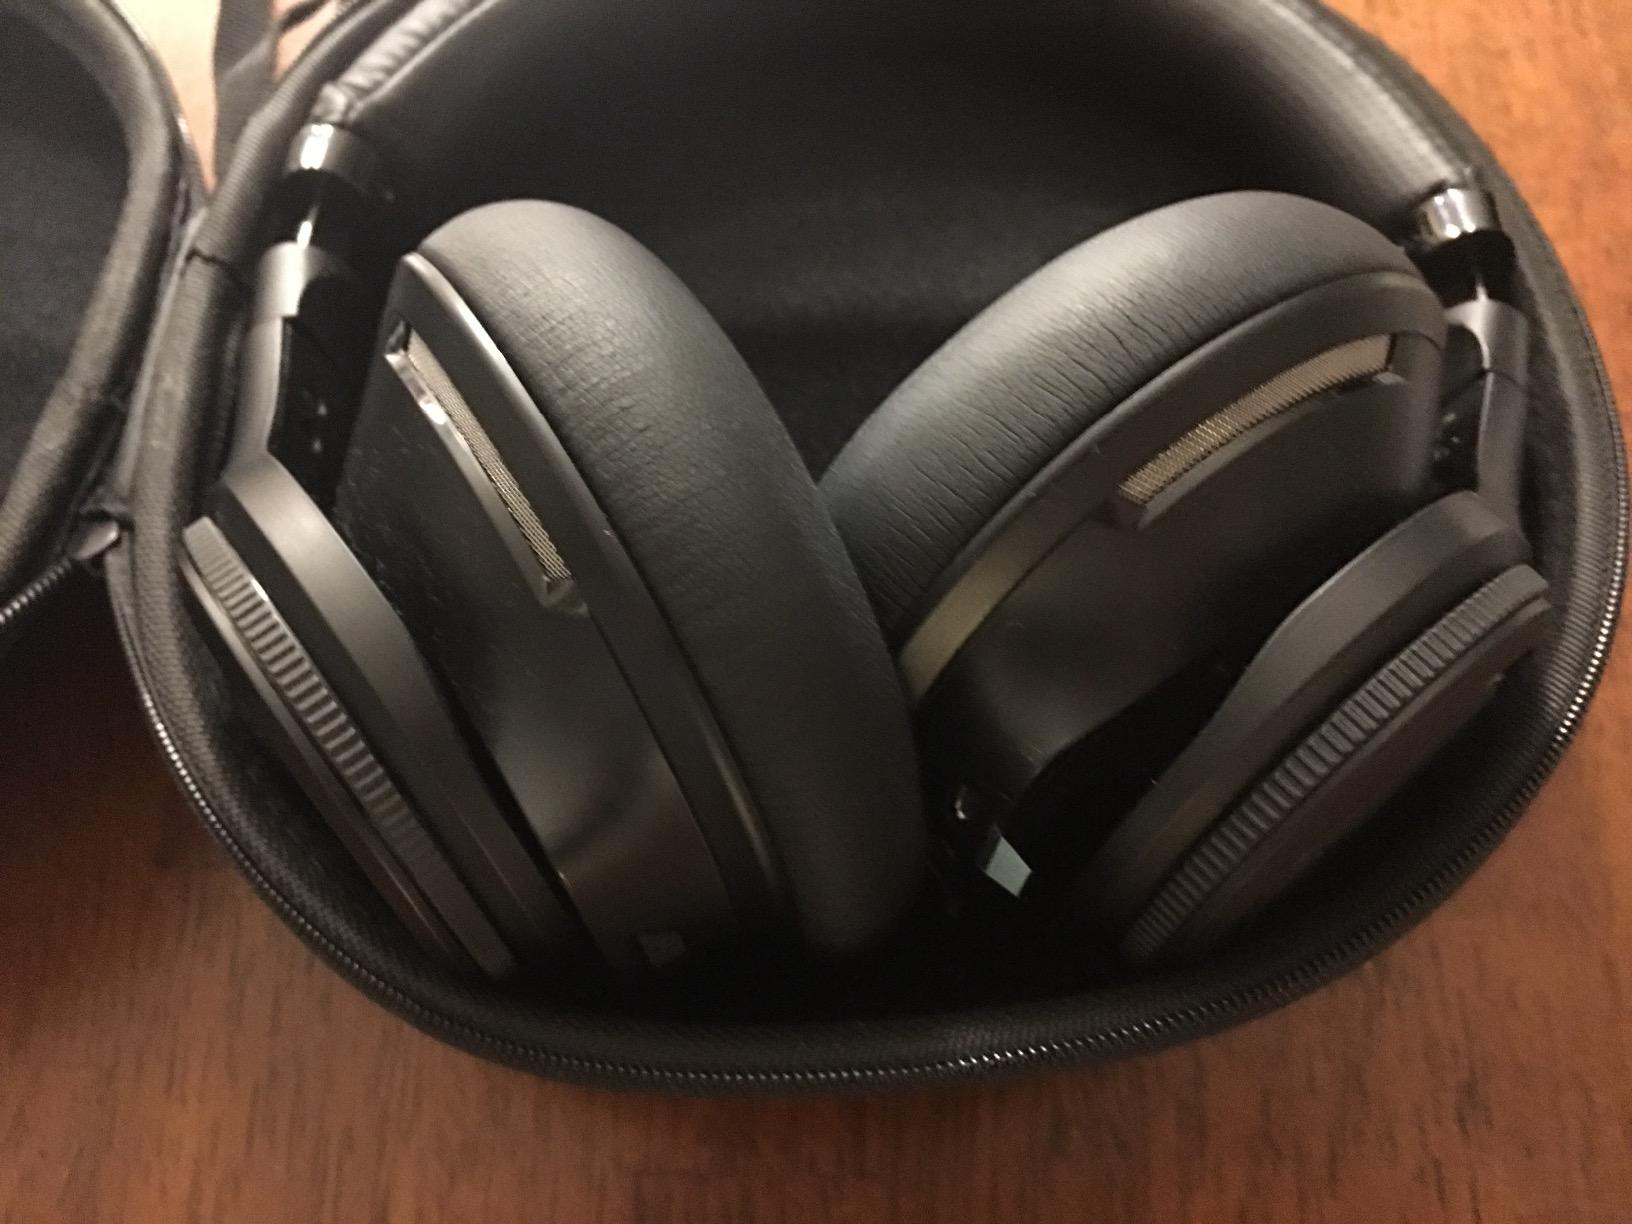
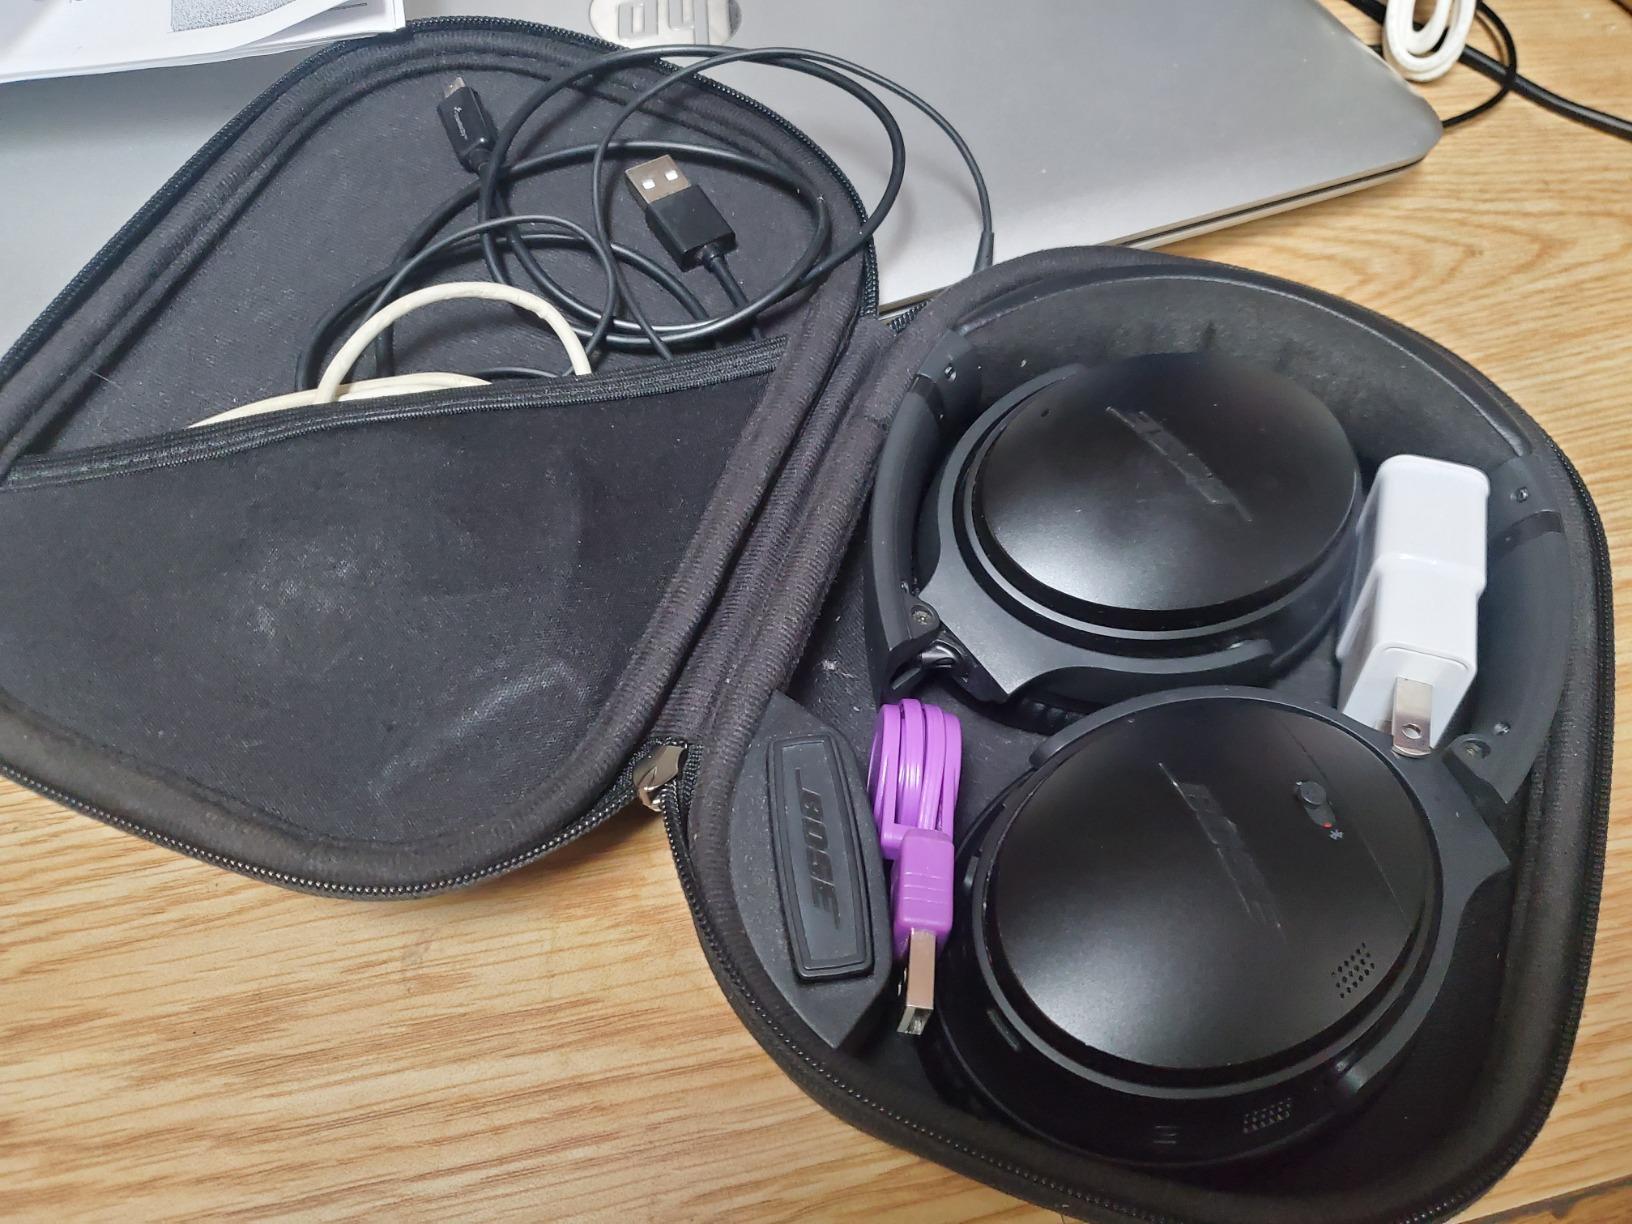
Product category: headphones
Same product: no